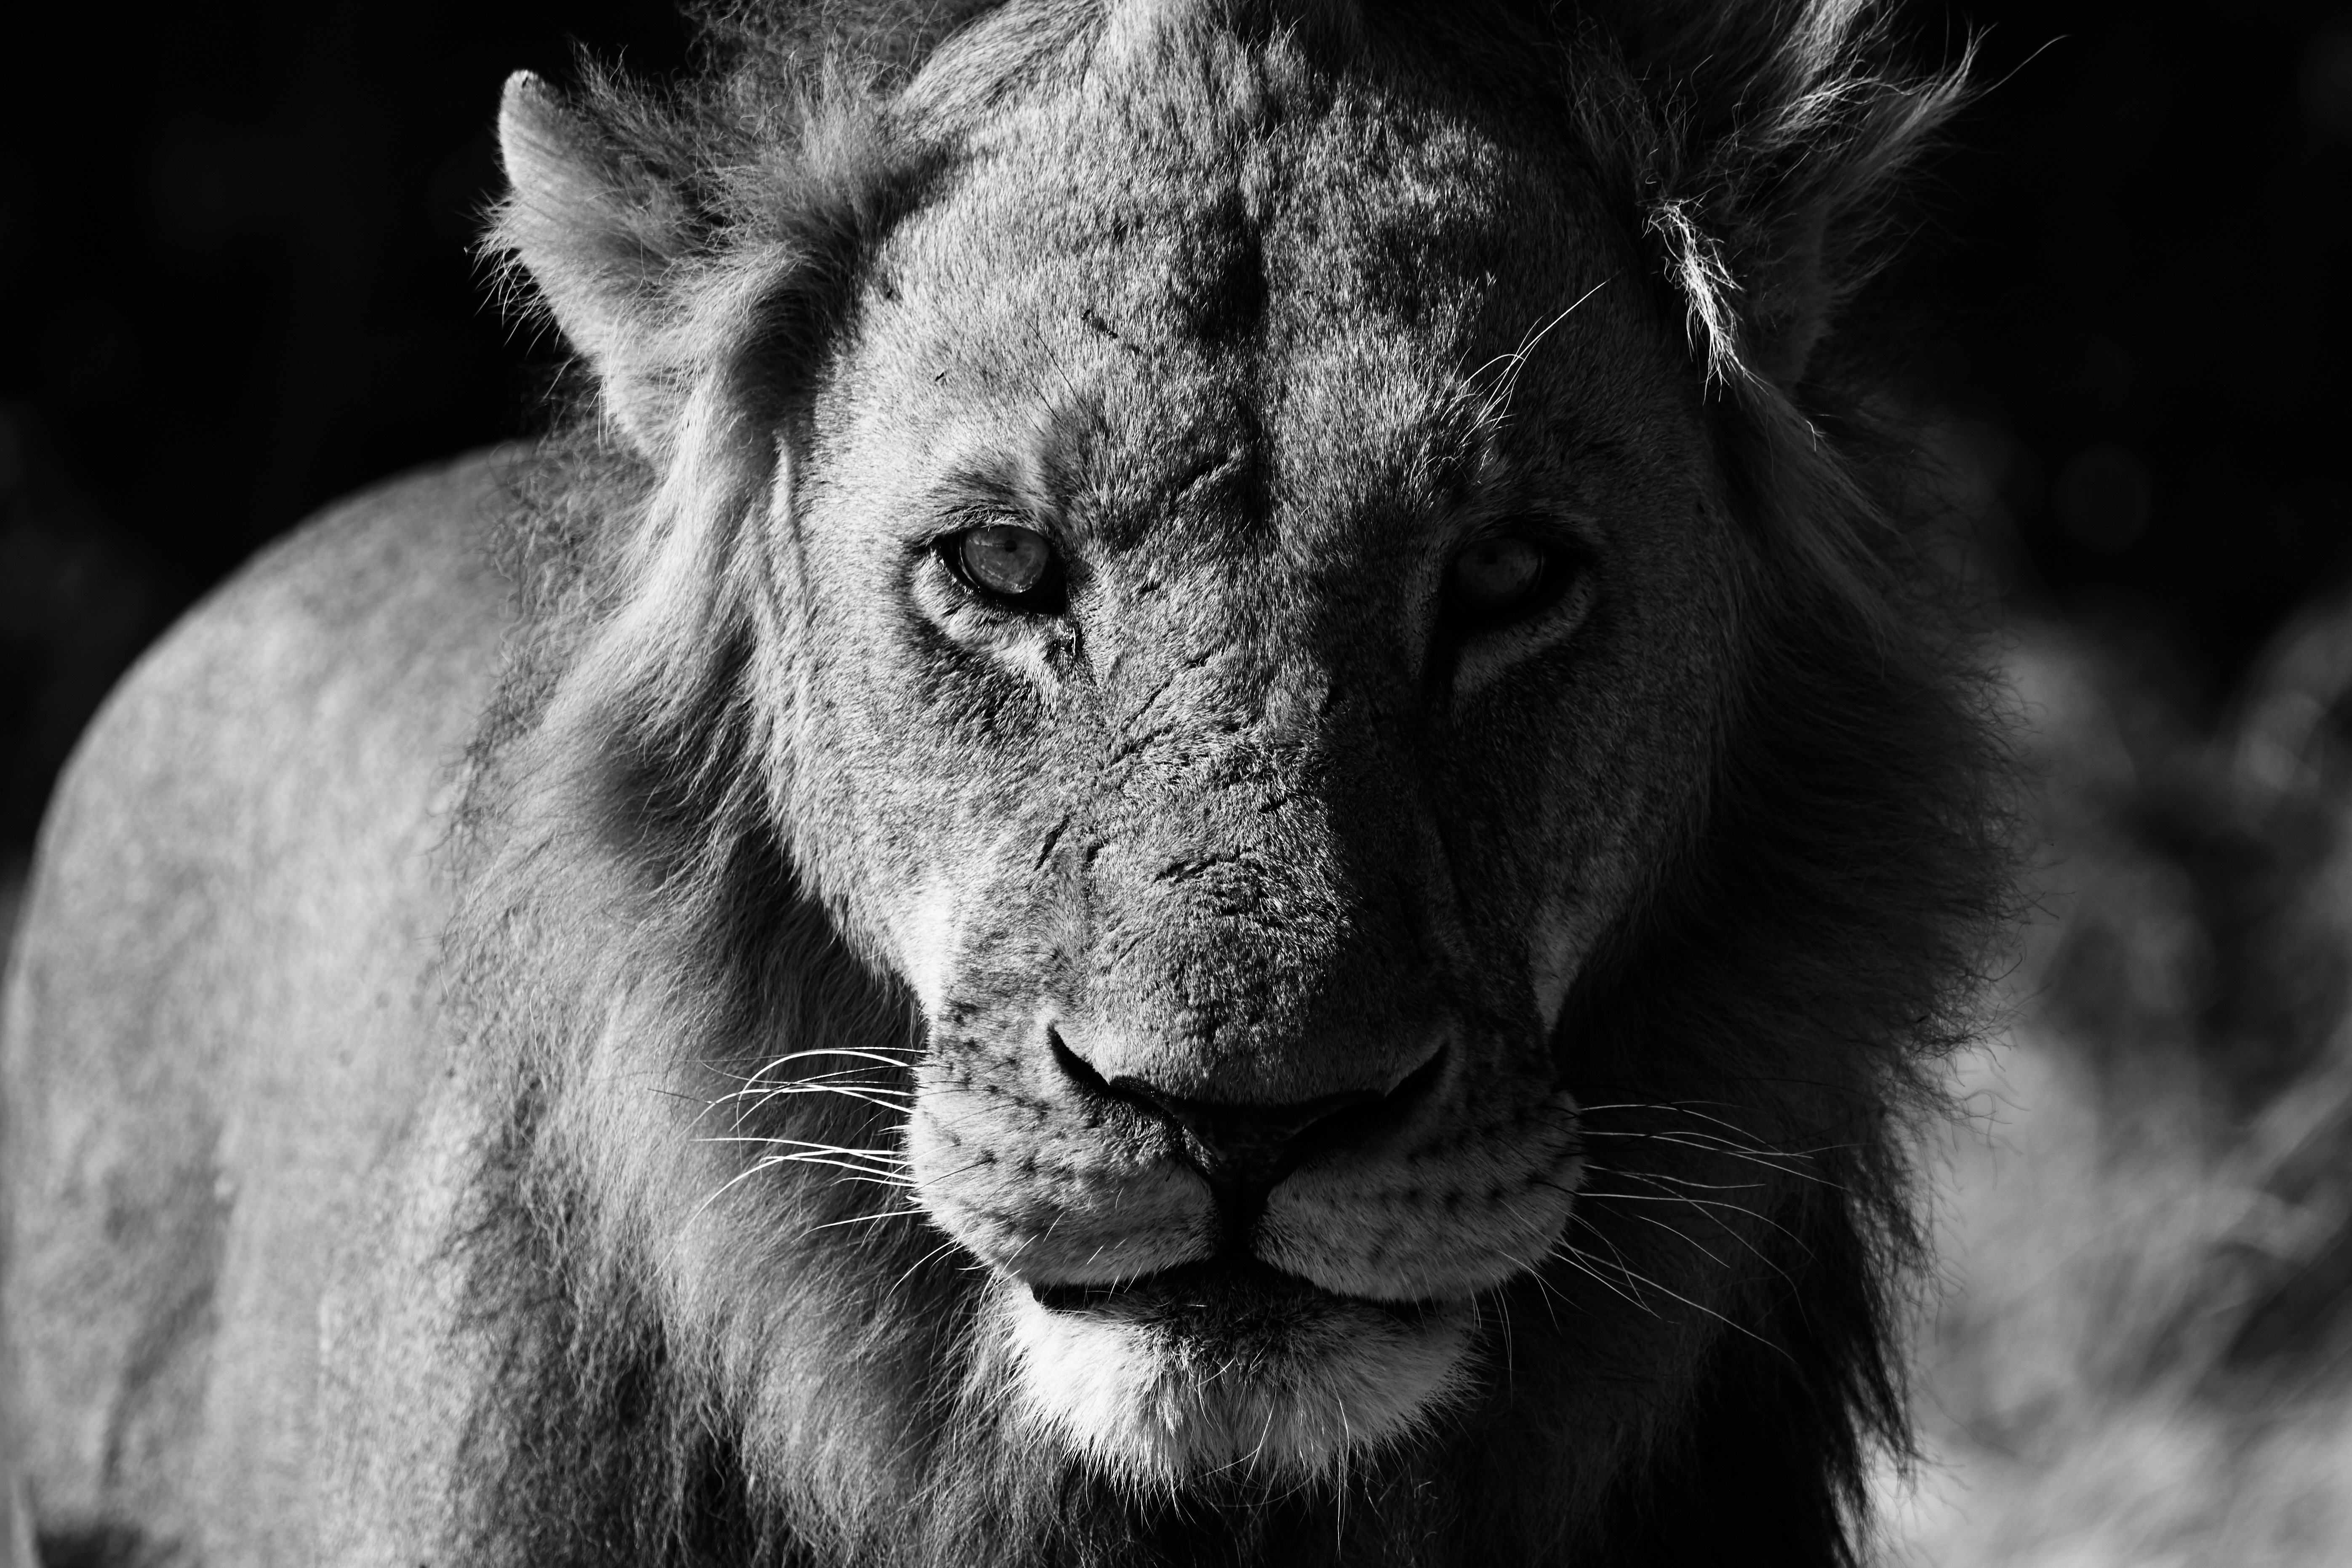
black and white, wildlife, mammal, mane, black, monochrome, fauna, lion, close up, nose, whiskers, snout, head, vertebrate, big cats, monochrome photography, cat like mammal